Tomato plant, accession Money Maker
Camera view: horizontal (90 deg, fisheye); turntable rotation: 90 degrees
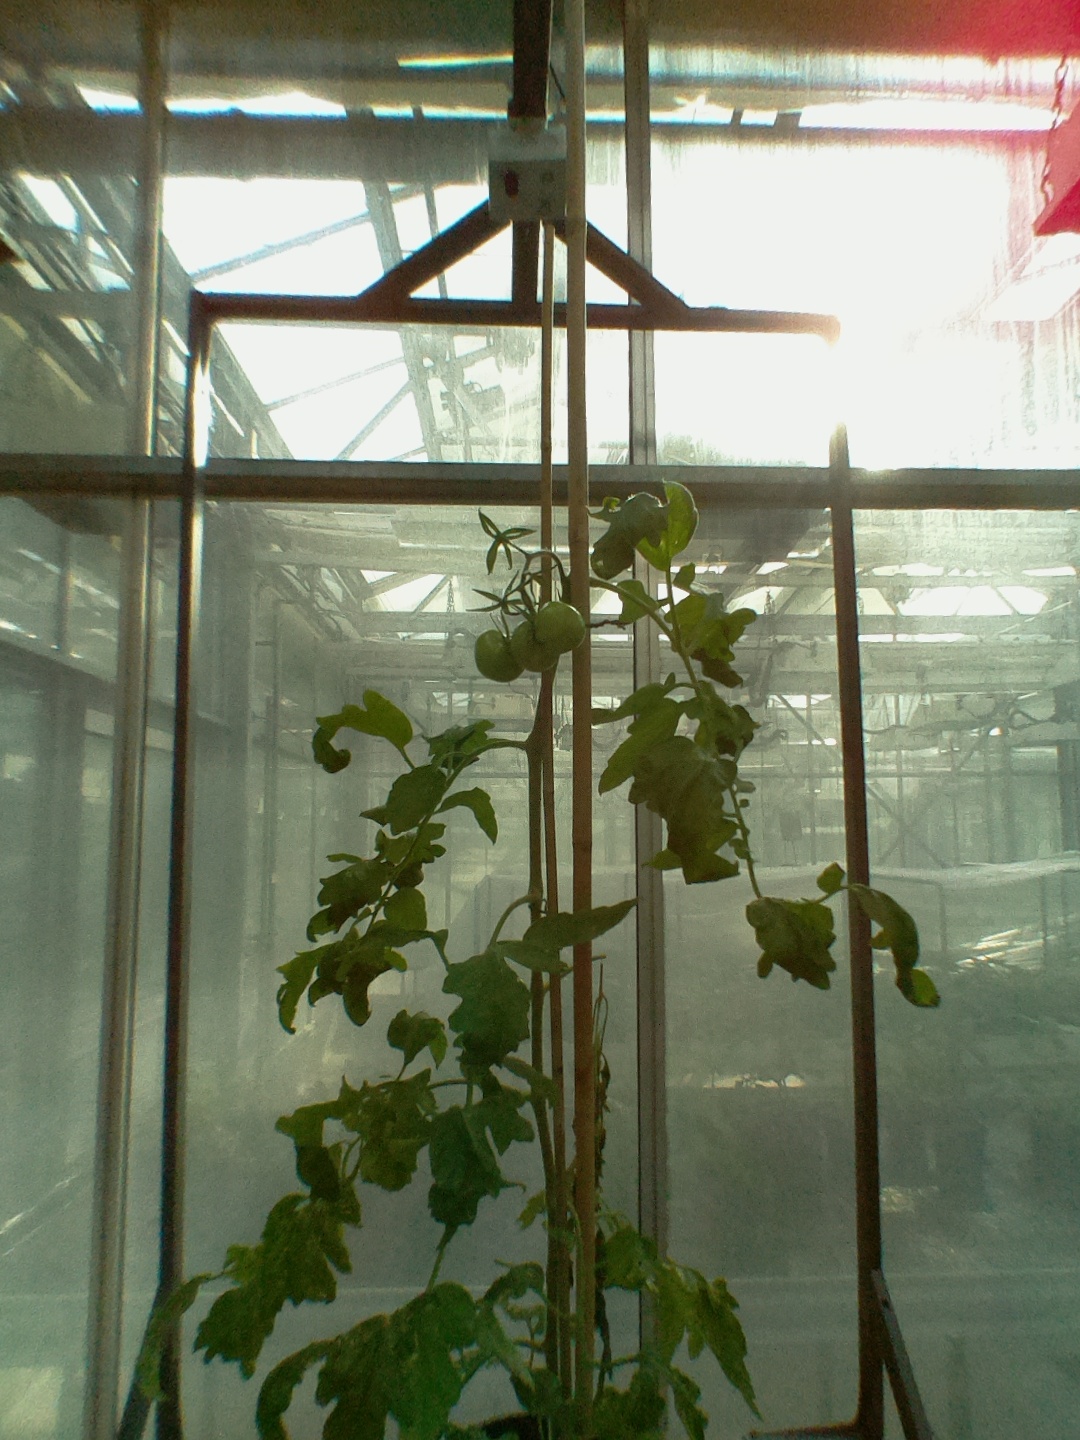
BBCH growth stage 73: 30%-40% of final fruit size